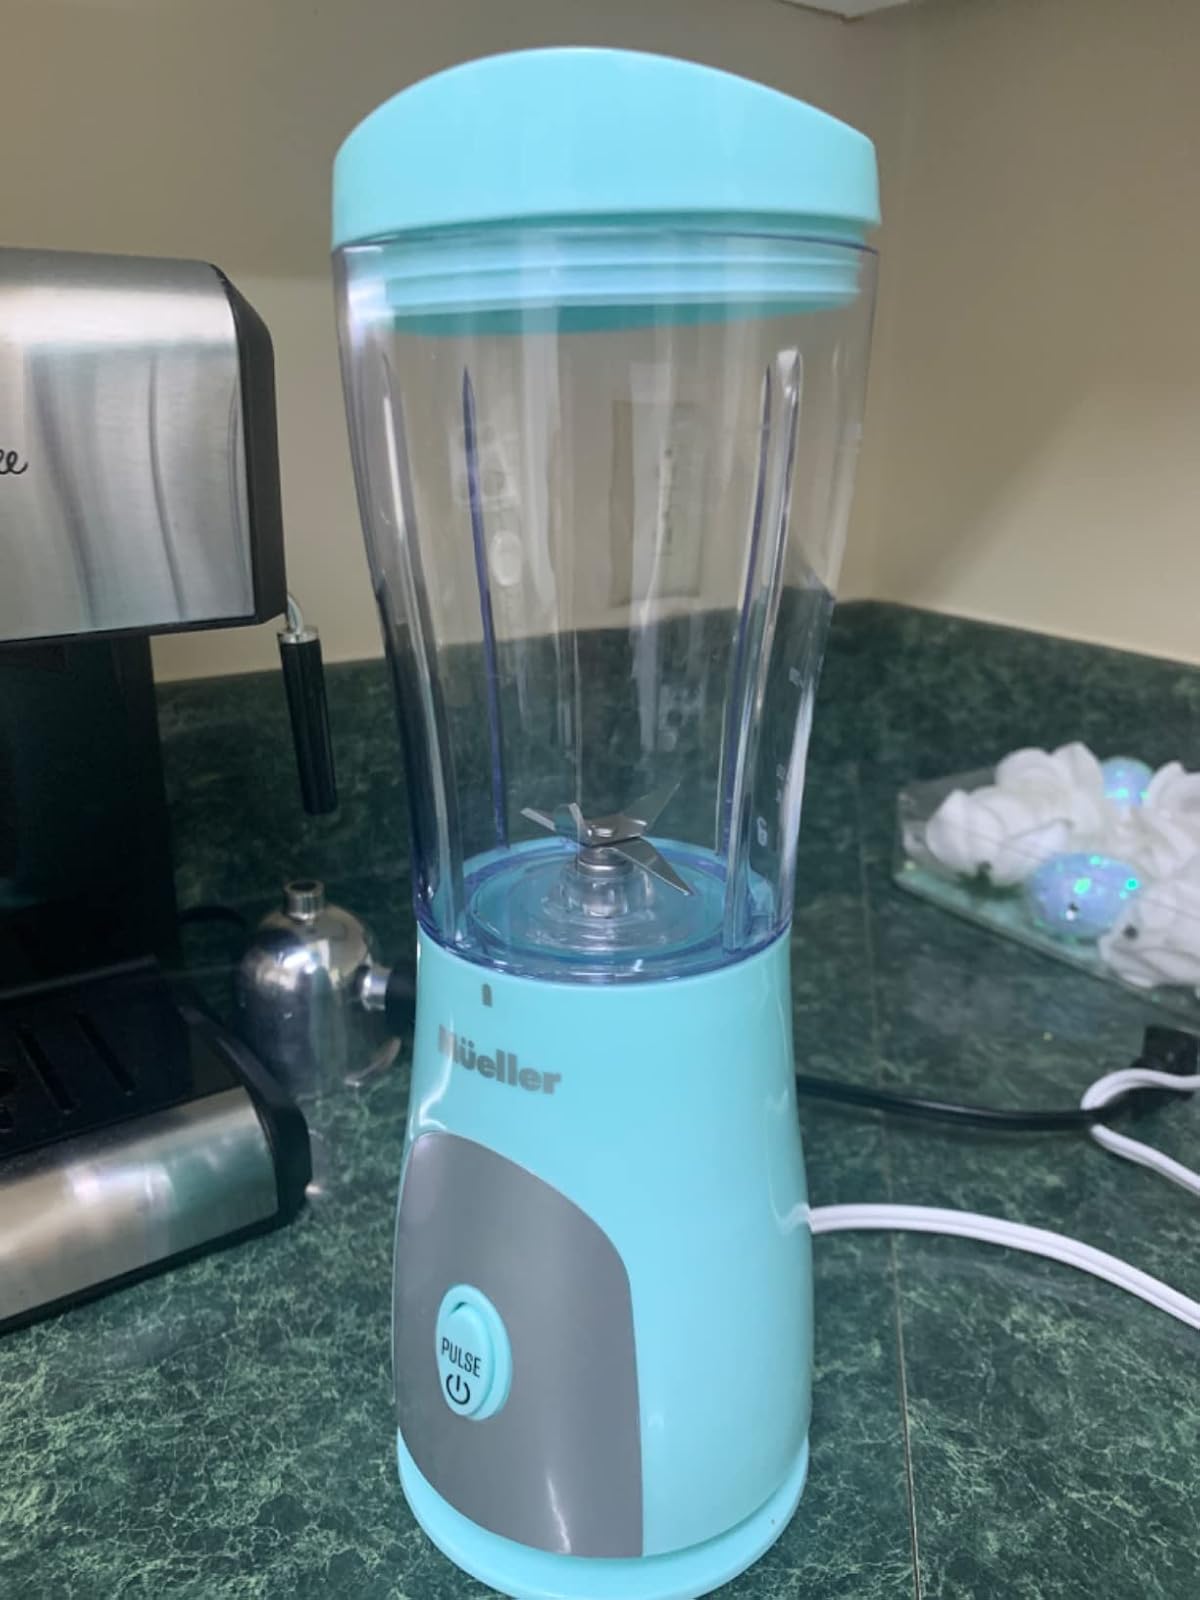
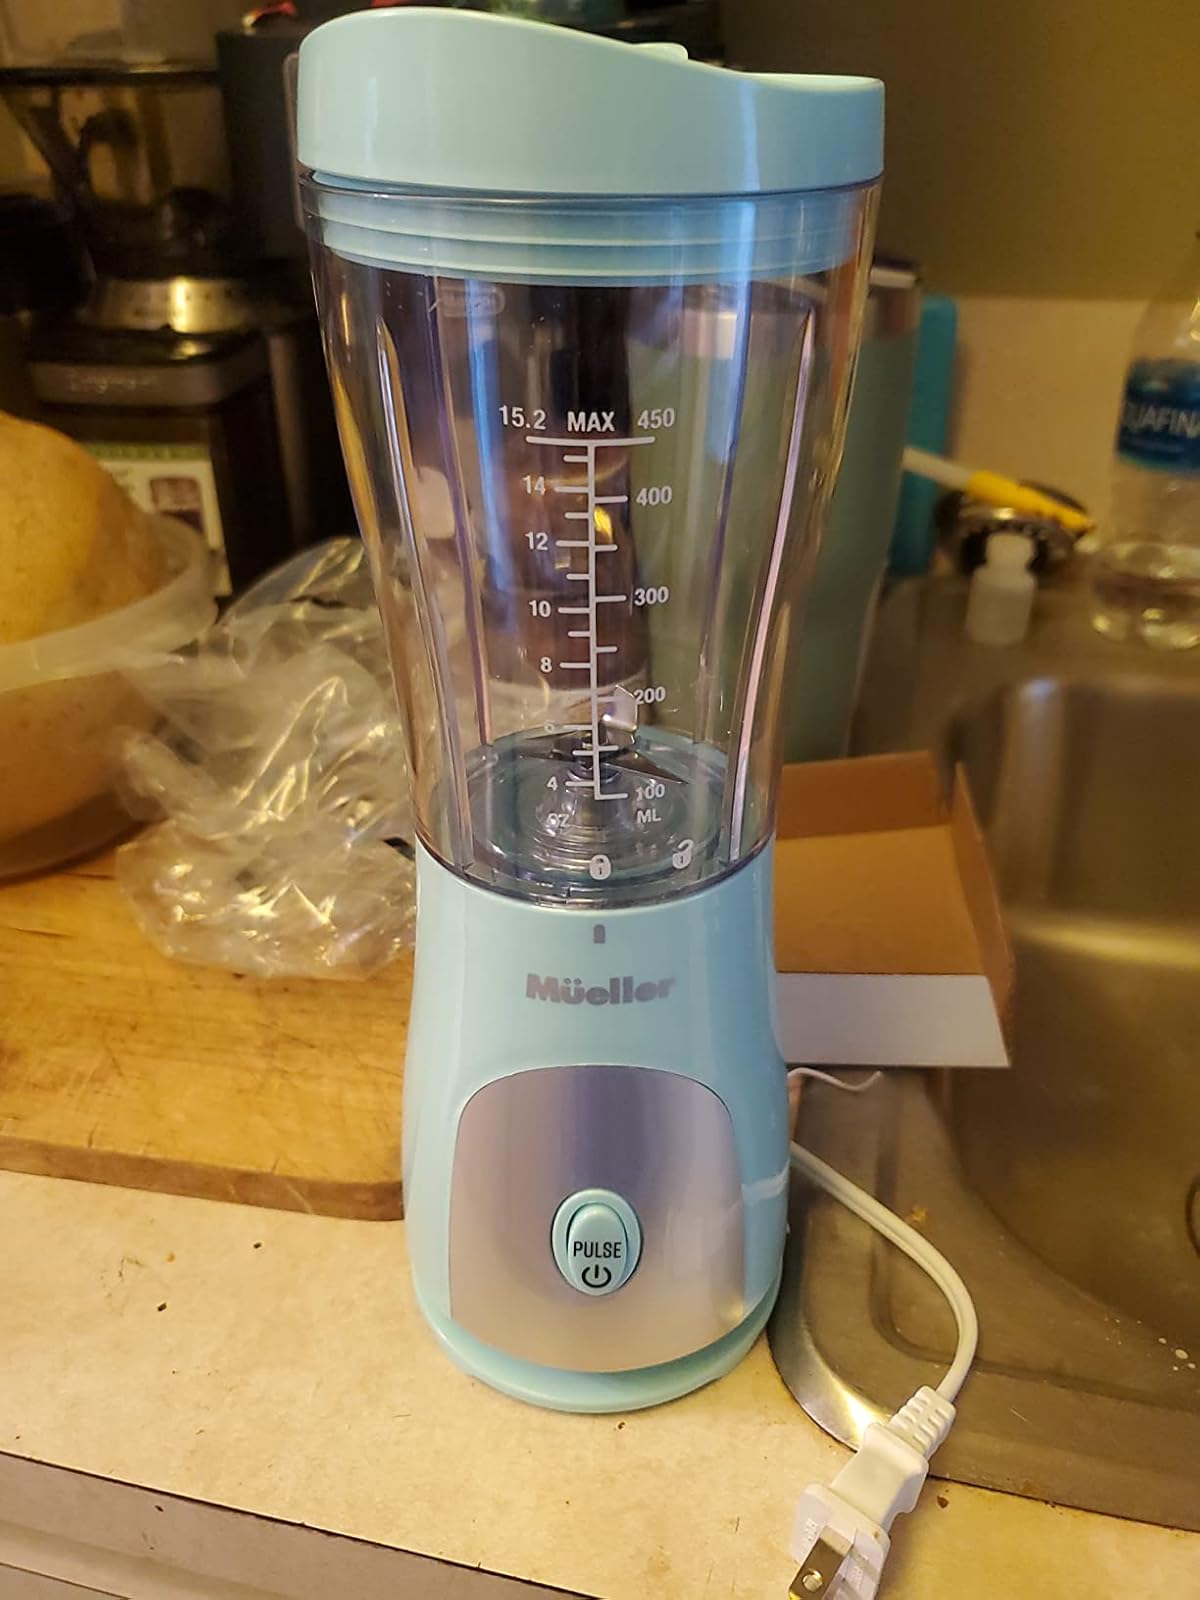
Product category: items_blender
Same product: yes